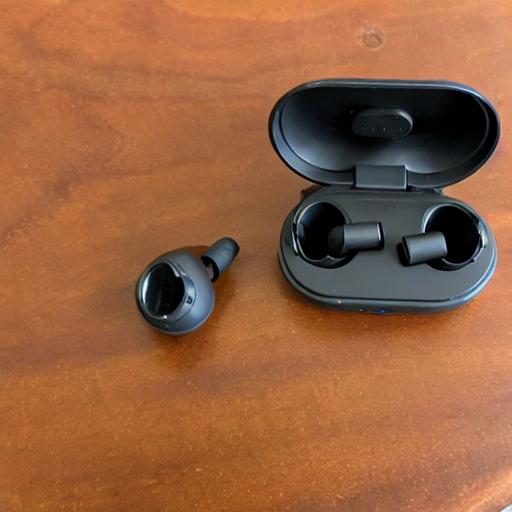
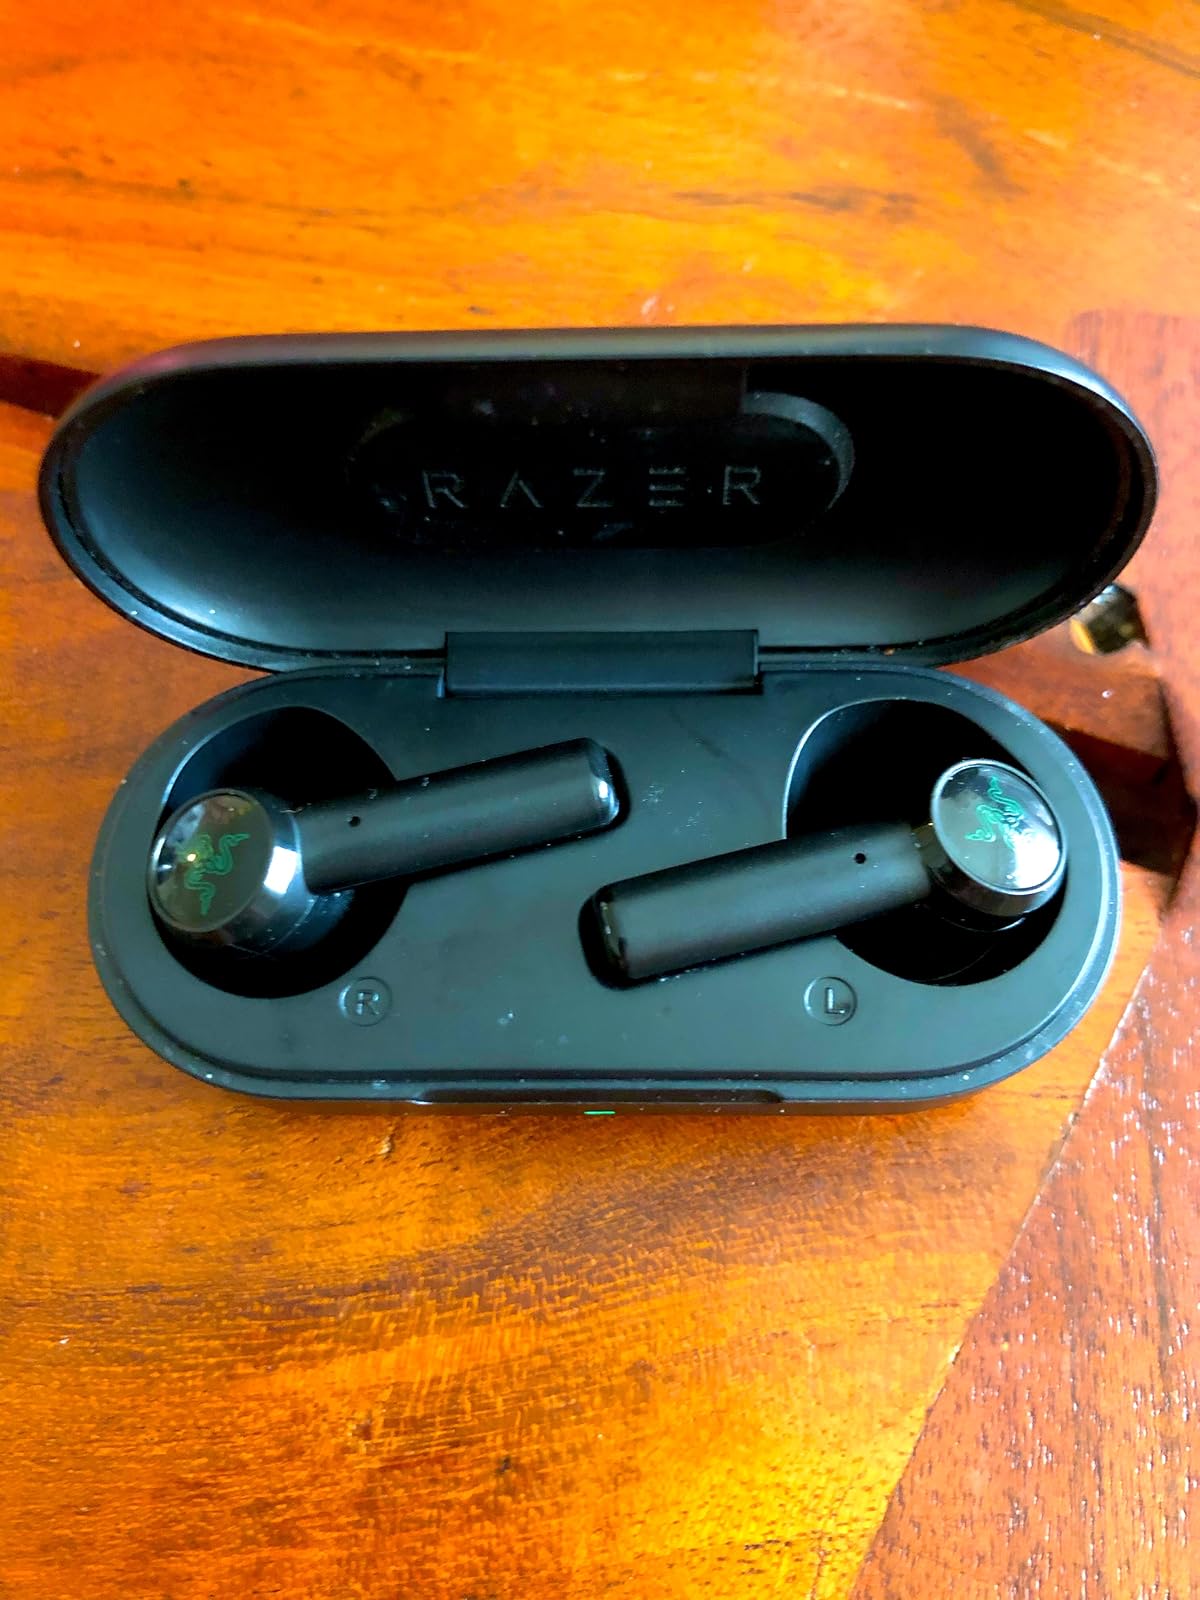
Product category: earbuds
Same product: no